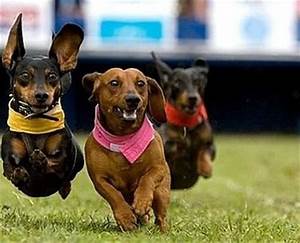
Label: cane